Tocal Homestead

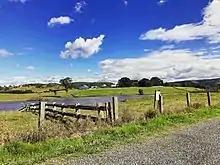
looking towards Tocal homestead, Tocal, New South Wales

A hedge of Cape honeysuckle ("Tecomaria capensis") runs from the house's rear to the north, demarcating the garden "front" and the service yards and outbuildings to the rear. Another rare plant in the garden is the Solomon Islands leafless shrub, ribbon bush ("Homocladium platycladum"), otherwise only seen in Botanic Gardens).